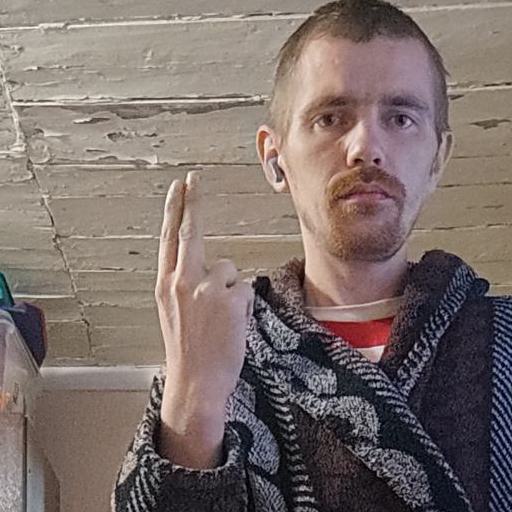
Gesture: two_up_inverted